Hasse Zetterström

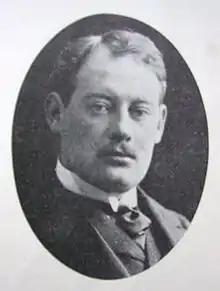

Hans Harald "Hasse" Zetterström (23 May 1877 – 1 June 1946) was a Swedish author, columnist and editor